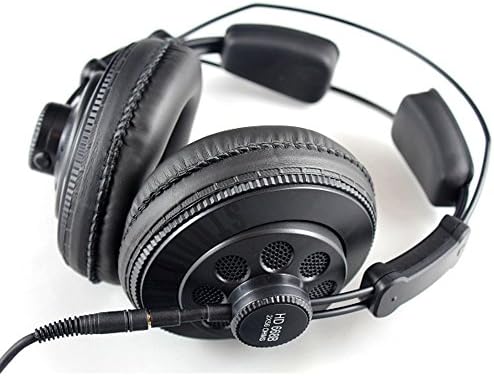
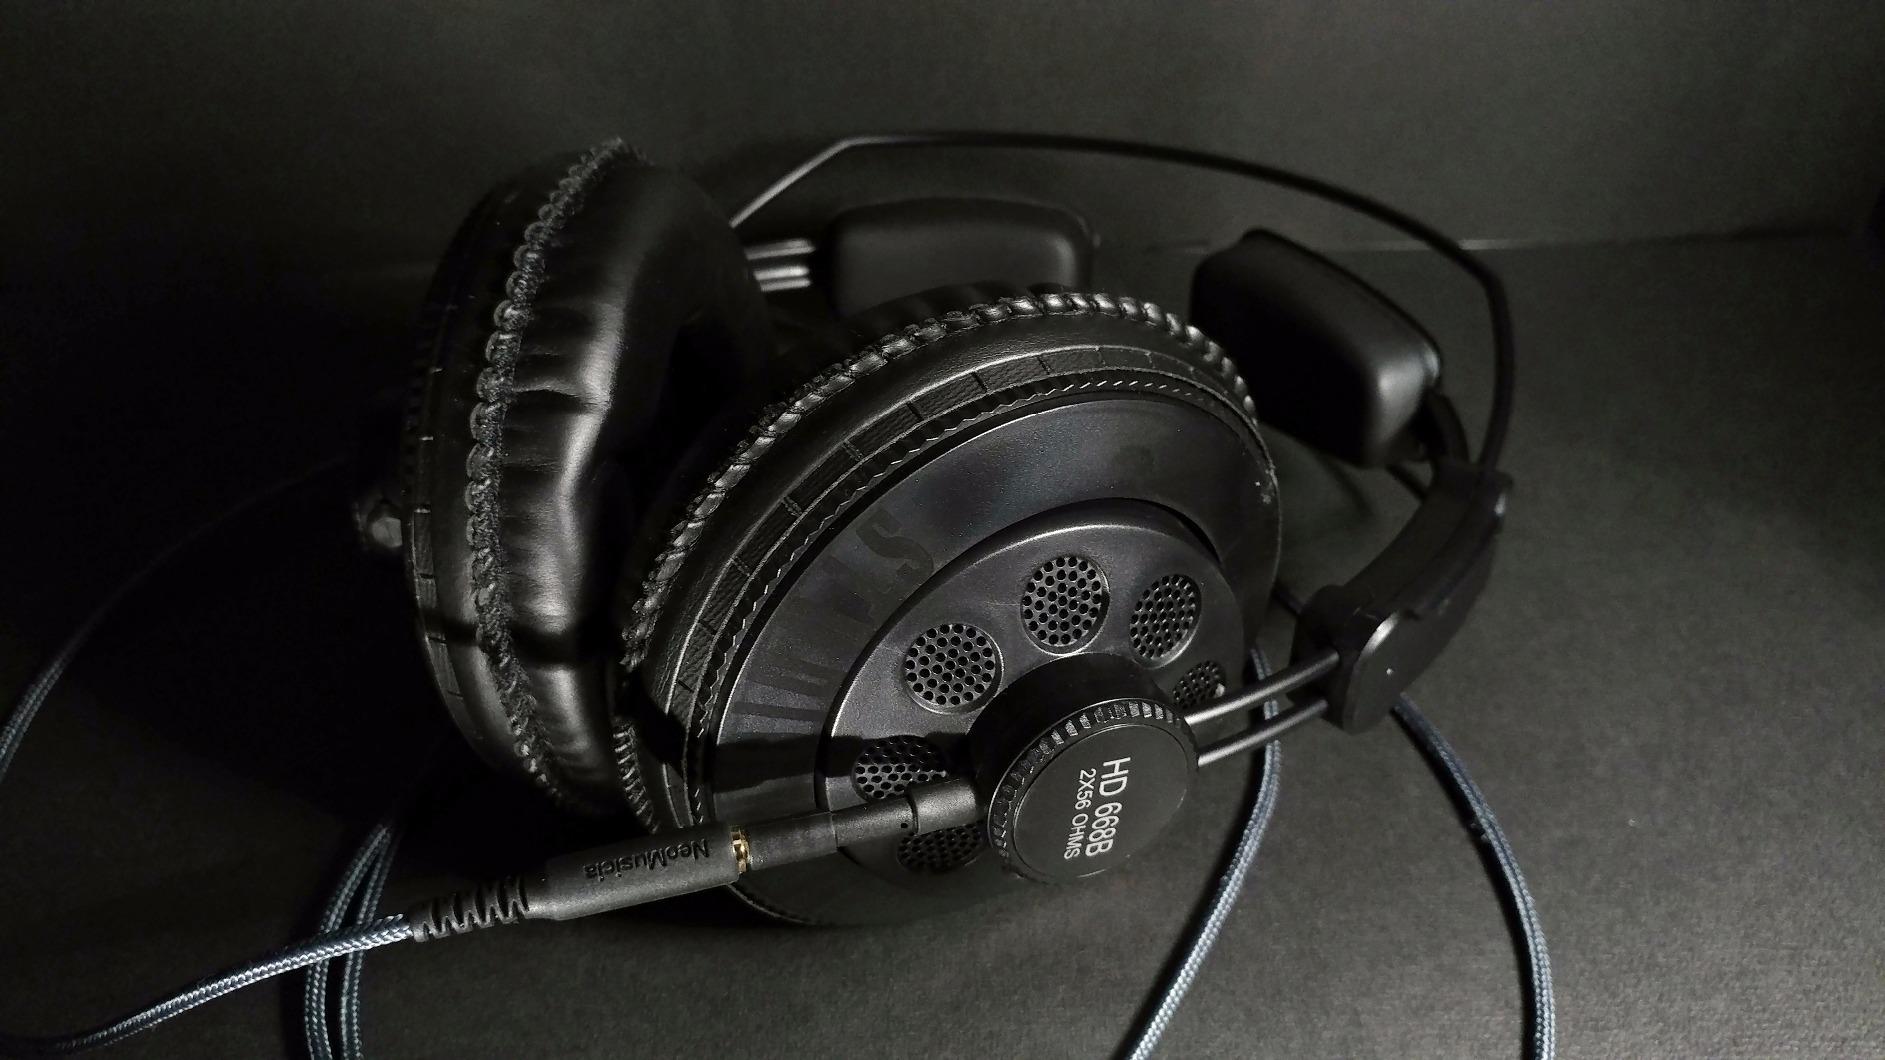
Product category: headphones
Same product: yes